Elvira Banotti

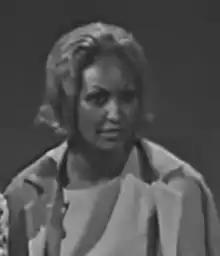

Elvira Banotti (17 July 1933 in Asmara – 2 March 2014 in Lavinio) was an Italian journalist and writer of Italian Eritrean descent, feminist activist and founder of the "Rivolta Femminile" group in the early 1970s.